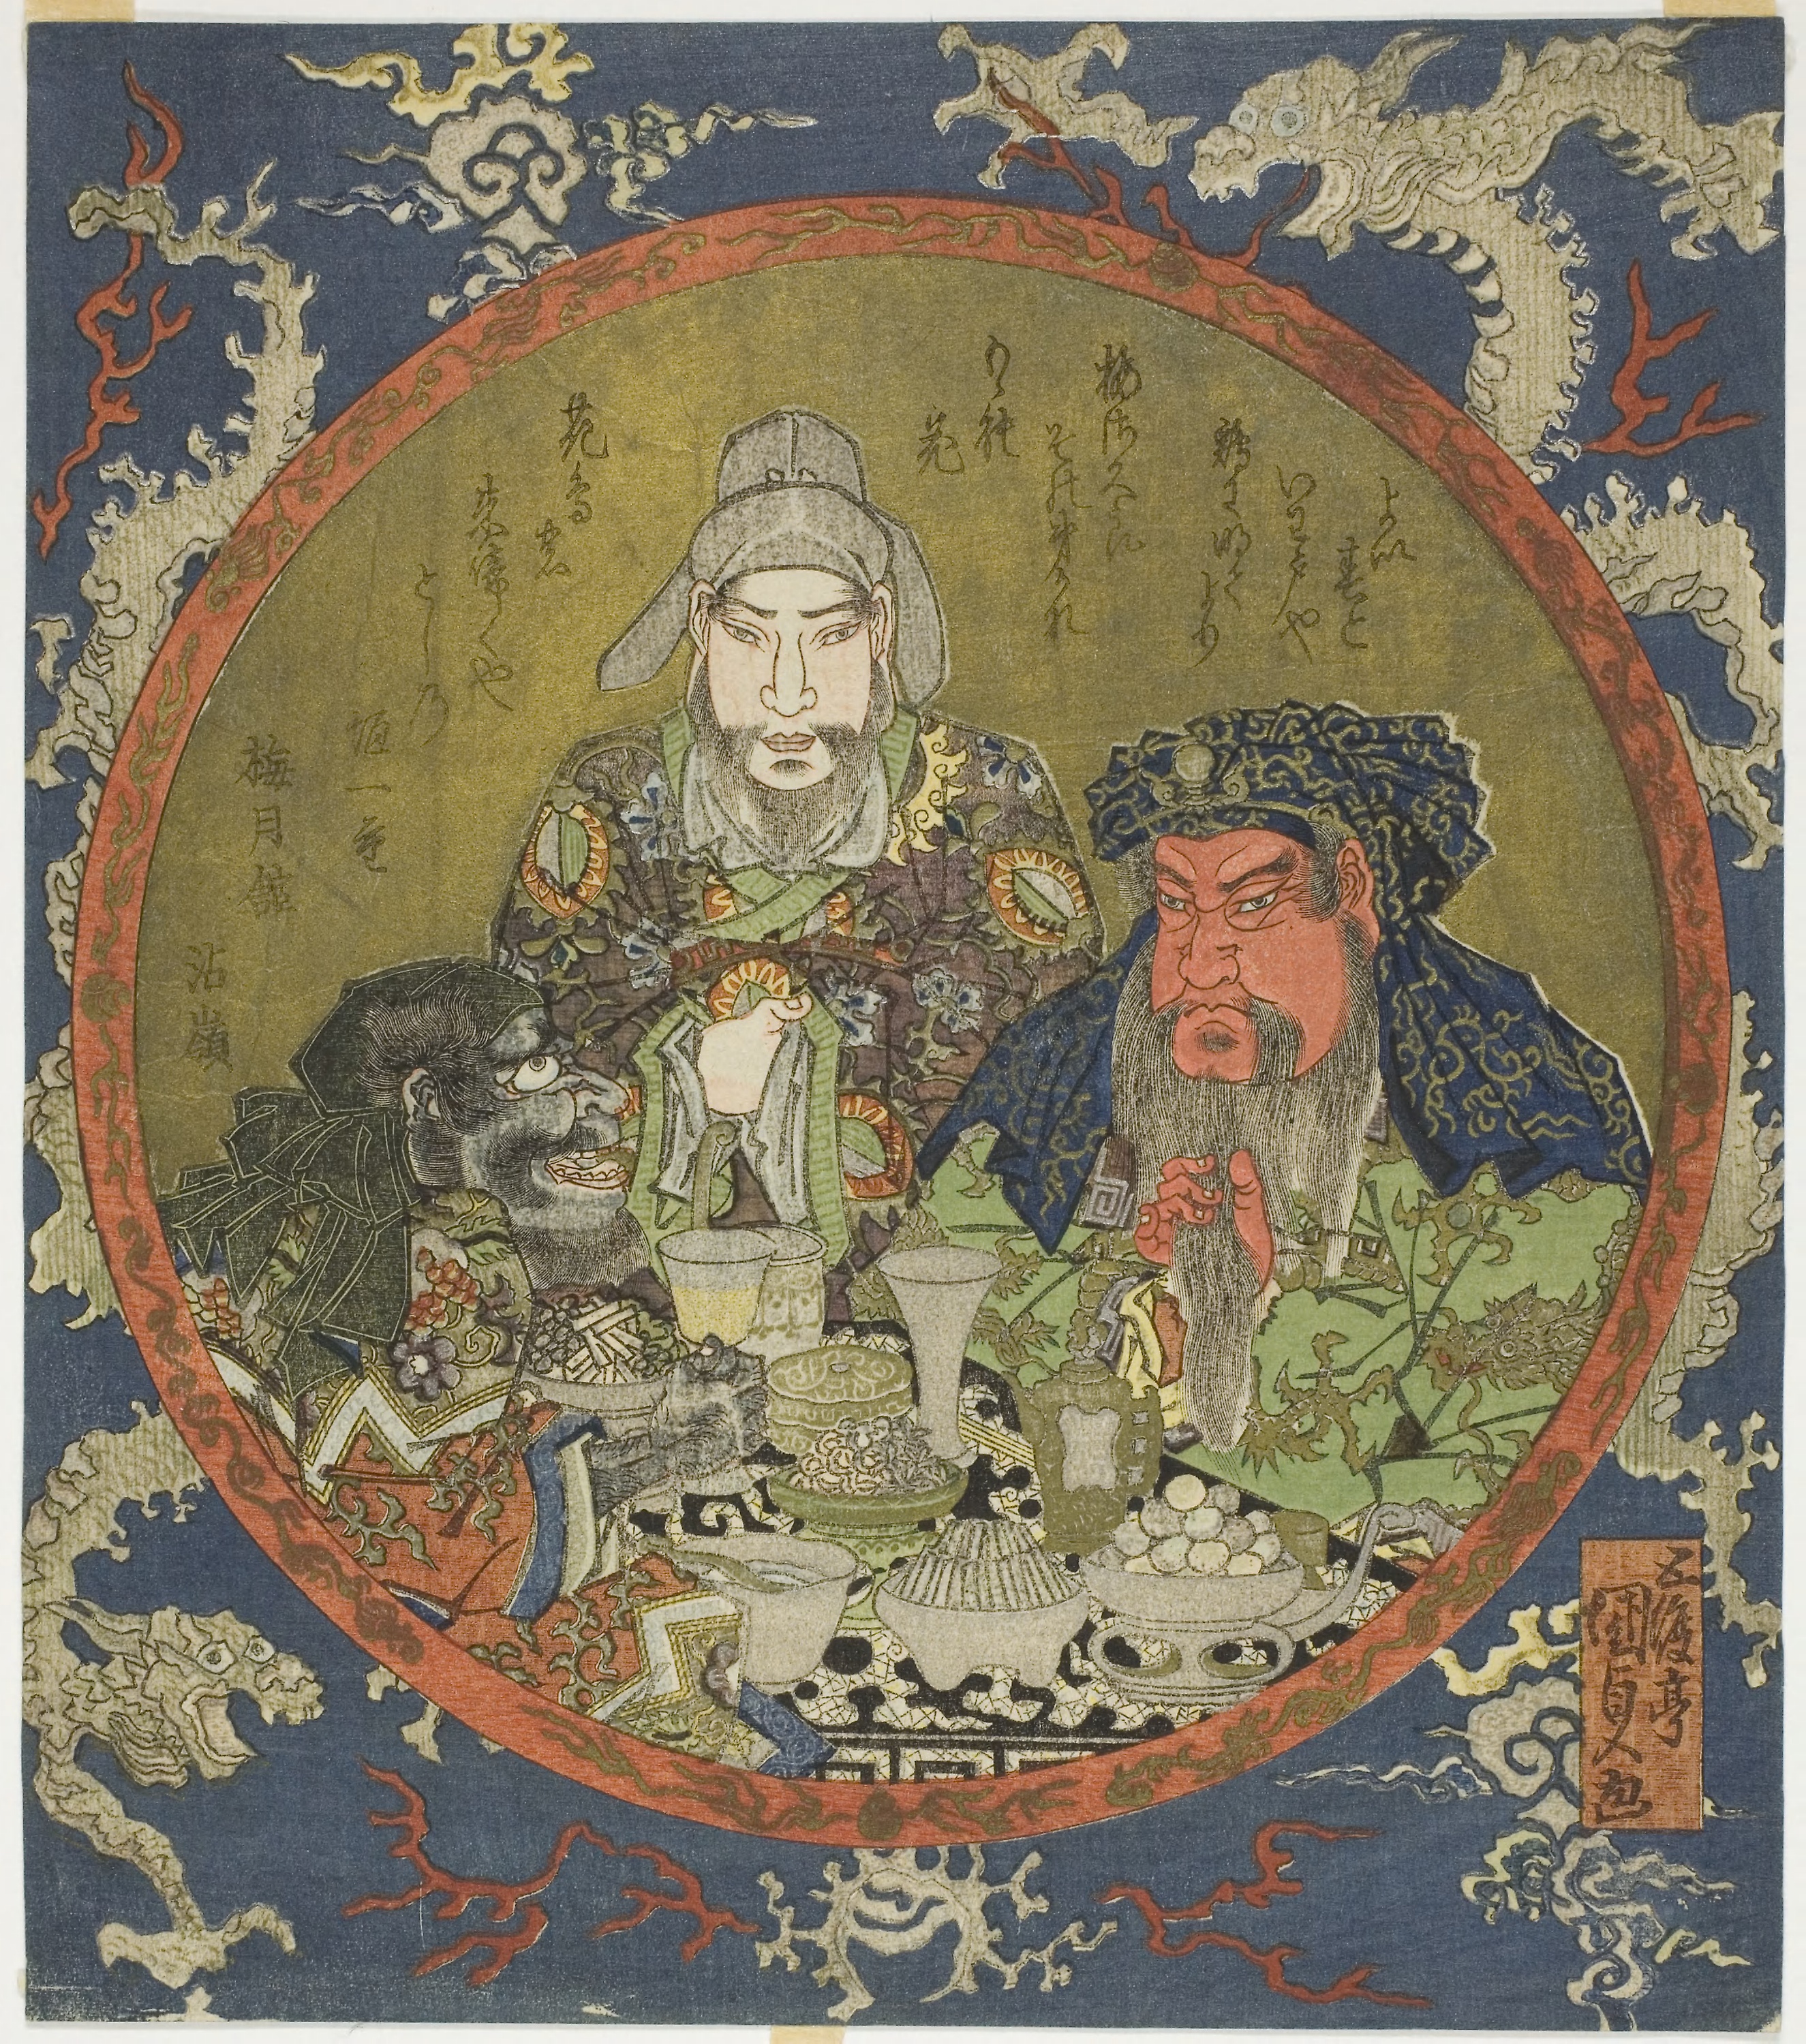
art, tapestry, miniature, history, illustration, painting, middle ages